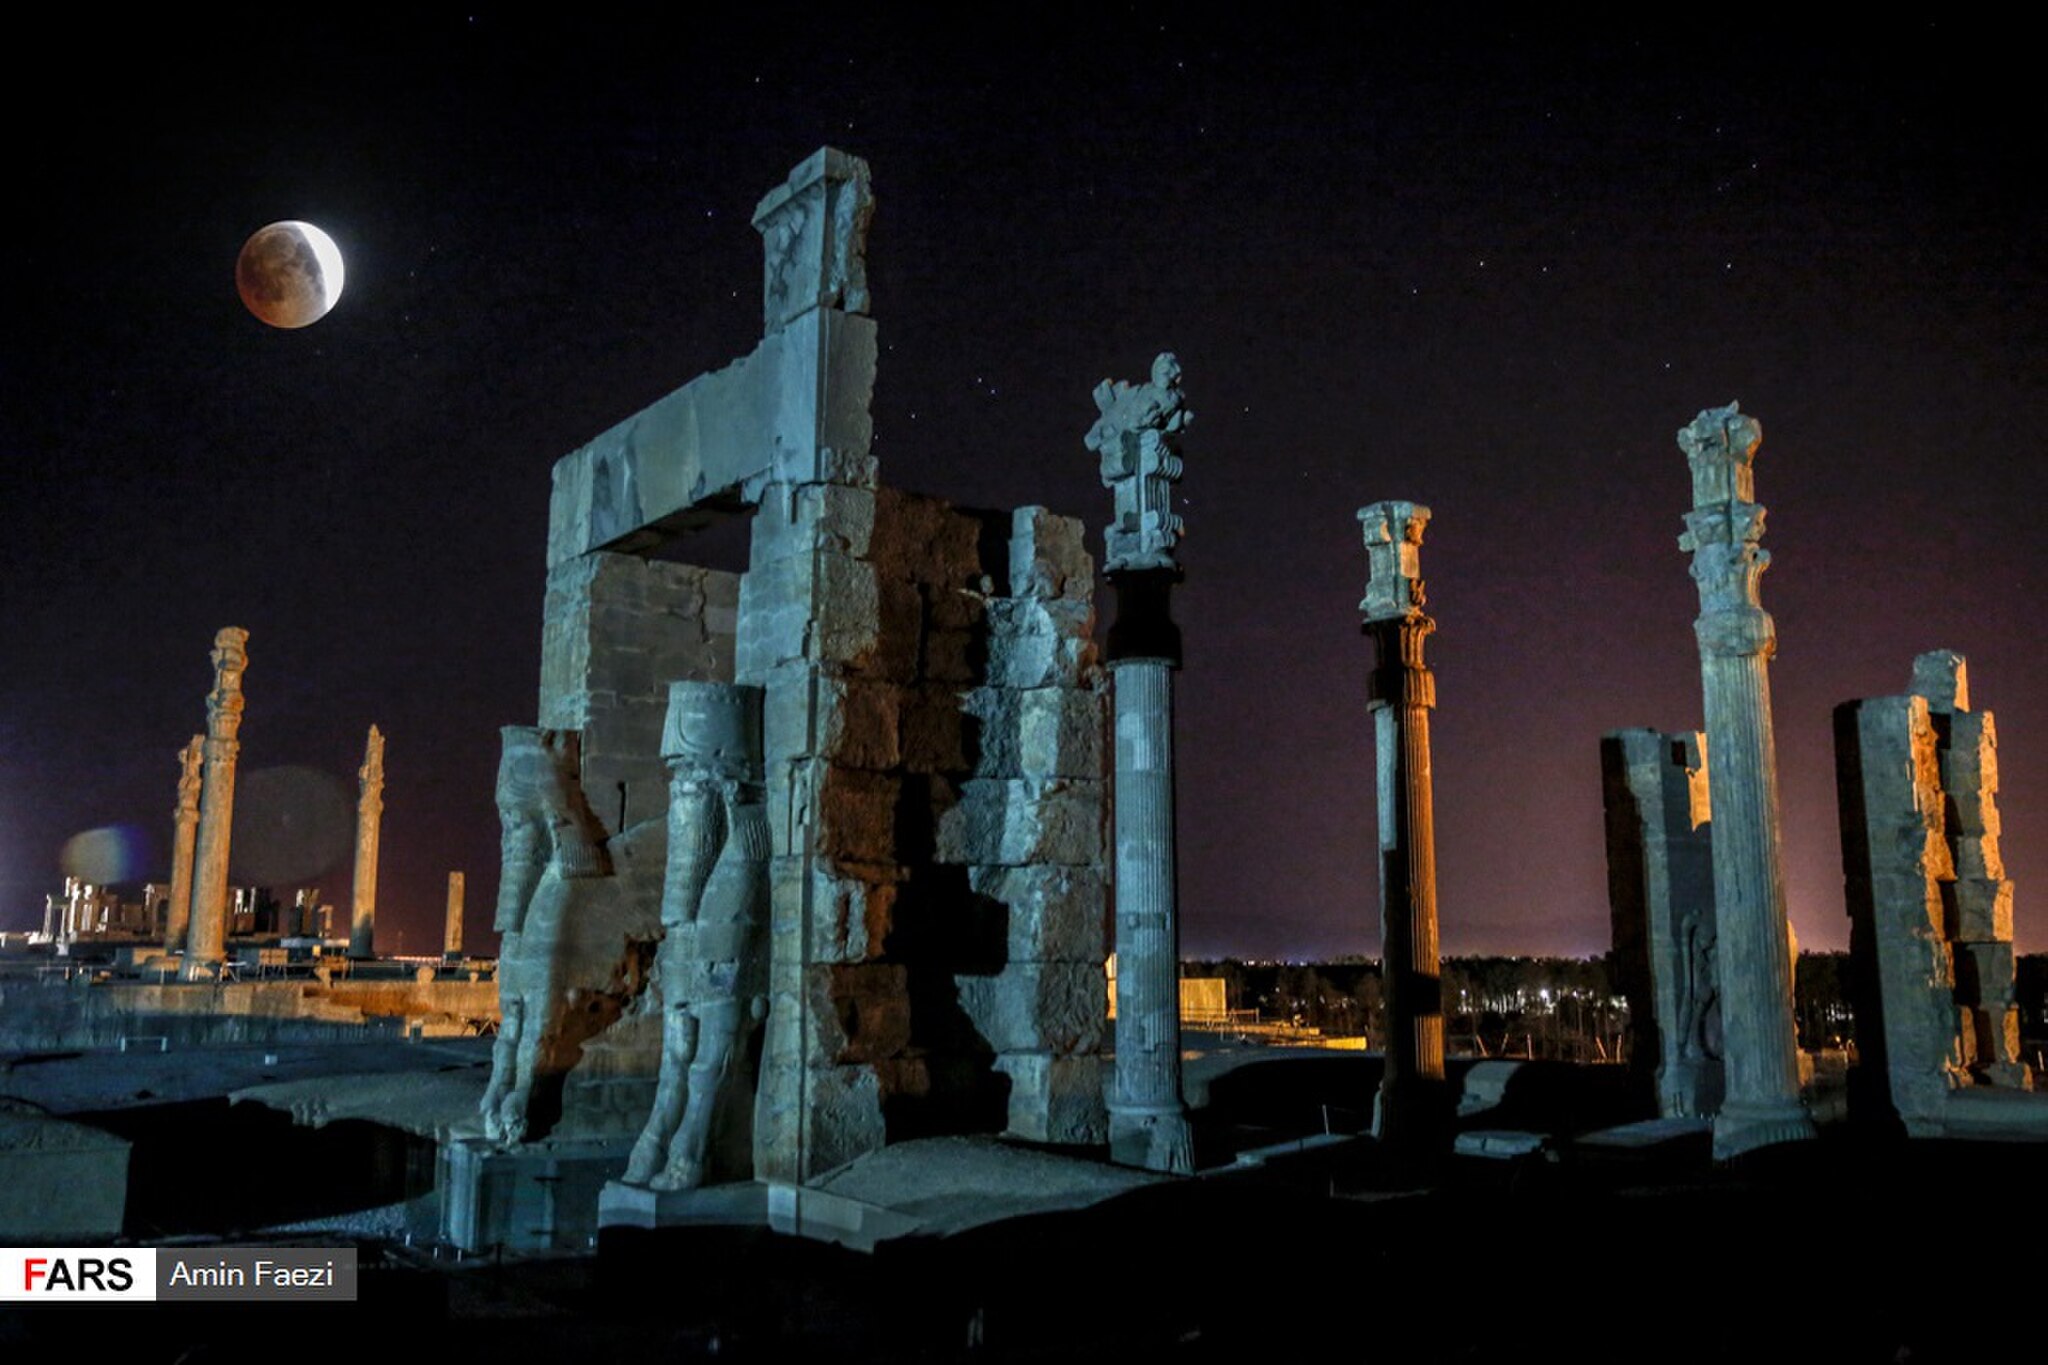
Title: Persepolis 13970506 02
Description: طولانی‌ترین ماه‌گرفتگی قرن در تخت‌جمشید طولانی‌ترین خسوف کامل در یک قرن اخیر، شامگاه جمعه پنجم مرداد ۹۷ از ساعت ۲۱:۴۴ آغاز و تا ساعت ۰۳:۵۷ بامداد روز شنبه ادامه داشت. این ماه‌گرفتگی با چشم غیرمسلح و در بخش‌های بزرگی از ایران، استرالیا، آسیا، آفریقا، اروپا و آمریکای جنوبی قابل رؤیت بود. عکاس خبرگزاری فارس این خسوف تاریخی را از منظر مجموعه تاریخی تخت‌جمشید به تصویر کشیده است
Date: 2018-07-28
Categories: Gate of All Nations, Files from external sources with reviewed licenses, Photographs from farsnews.ir, Gates in Iran at night, Lunar eclipse of 2018 July 27 in Persepolis